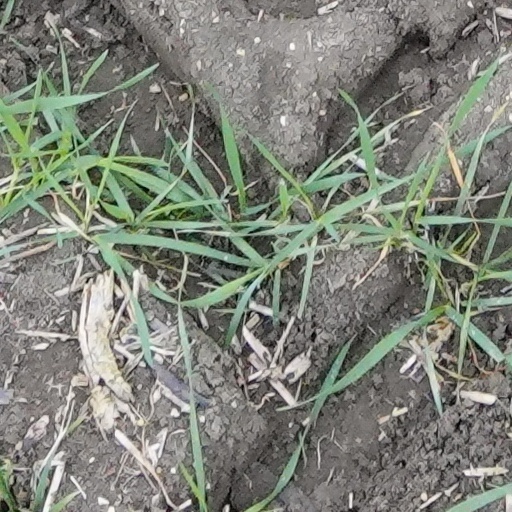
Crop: wheat